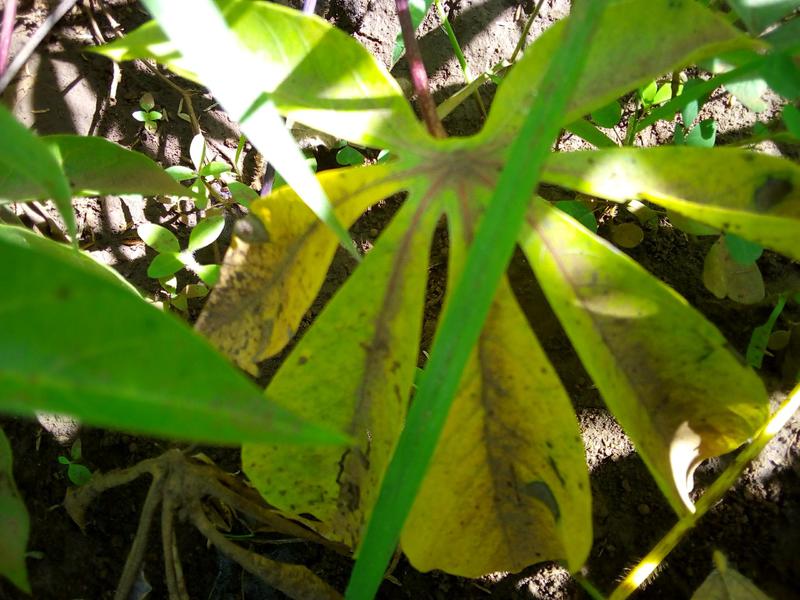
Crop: cassava
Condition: bacterial_blight